Les Annales du théâtre et de la musique

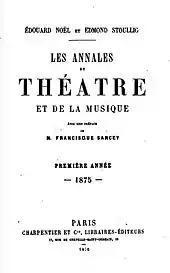
Title page for the year 1875

Les Annales du théâtre et de la musique ("The Annals of Theatre and Music") was an annual French periodical which covered French dramatic and lyric theatre for 42 years, from 1875 to 1916. The volumes also covered concert series and necrology. It was co-edited by (1848–1926) and (1845–1918) and was published in Paris by Georges Charpentier from 1876 to 1895 and in 1896. Beginning in 1897 it was published annually by (with Stoullig as the sole editor) up to 1914 with the penultimate volume published in 1916 (covering the years 1914–1915) and the final volume in 1918 (covering the year 1916). A total of 41 volumes were published.